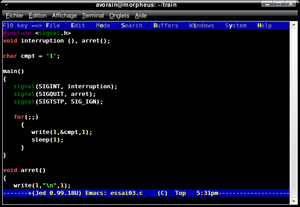
C est un langage de programmation impératif généraliste, de bas niveau. Inventé au début des années 1970 pour réécrire UNIX, C est devenu un des langages les plus utilisés, encore de nos jours. De nombreux langages plus modernes comme C++, C#, Java et PHP ou Javascript ont repris une syntaxe similaire au C et reprennent en partie sa logique. C offre au développeur une marge de contrôle importante sur la machine et est de ce fait utilisé pour réaliser les « fondations » de ces langages plus modernes.
Un éditeur de texte est un logiciel destiné à la création et l'édition de fichiers textes. Chaque système d'exploitation fournit un éditeur, tant son usage est courant, voire incontournable pour certaines tâches informatiques de base comme l'administration de système et le développement de logiciels.